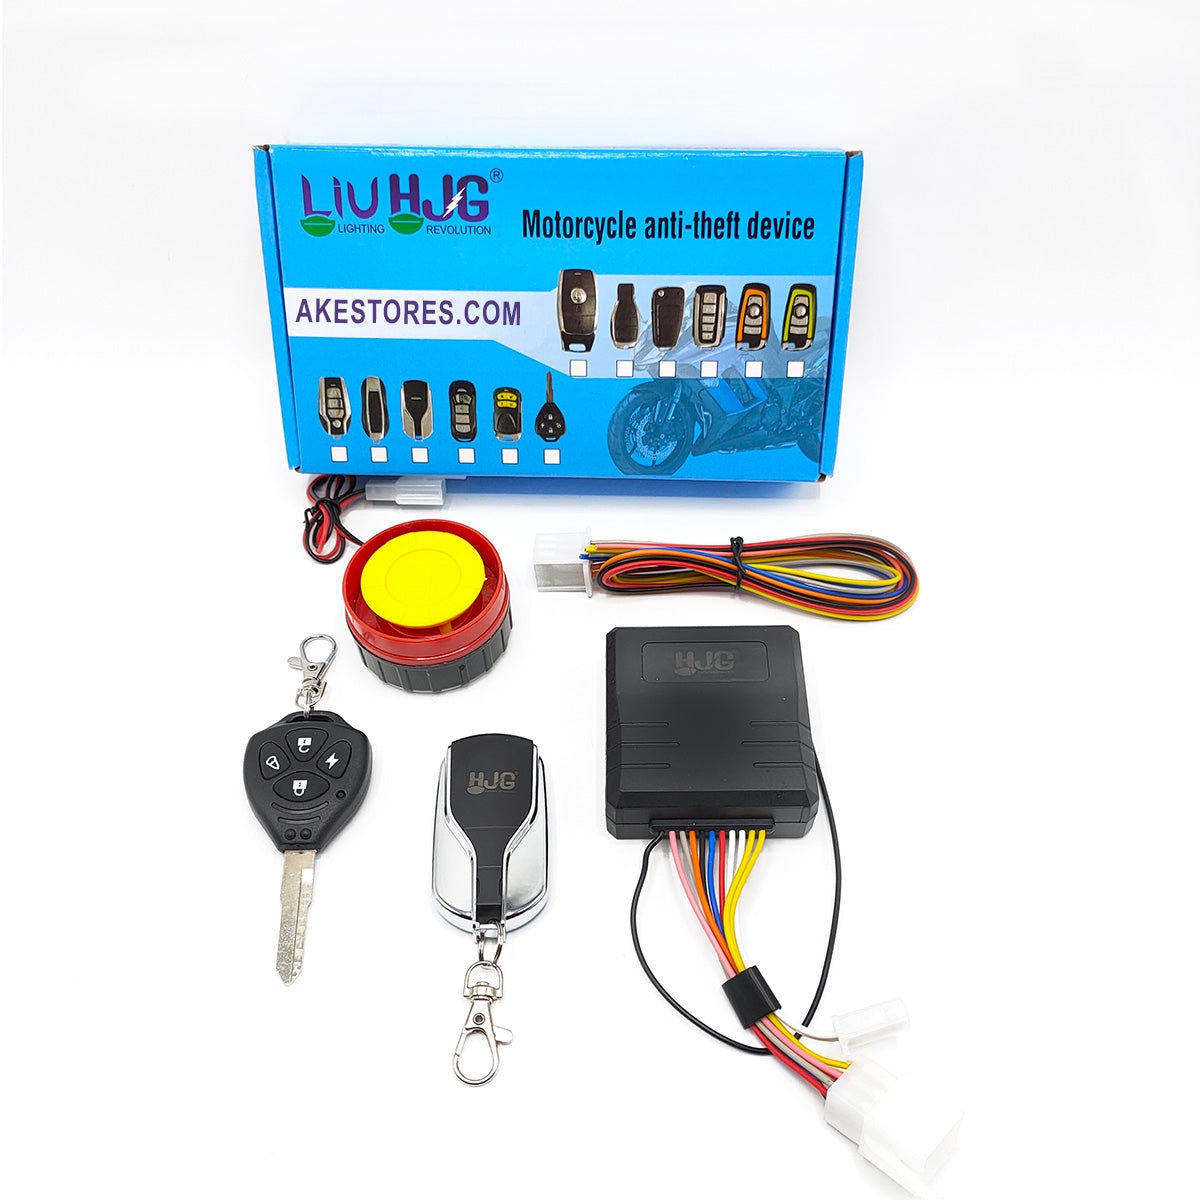
BIKE THIEF SECURITY LOCK
Brand: HJG & LIU HJG (both Brands own by Same Company) Two Remote Controls - (Key + Remote) Random Remote Model & Design will be send. KIT Design: it comes into 2 different model. (Function & performance Same) Security Alarm with Loud Sound 125 DB Self Starter & Kill Switch (Self start Motorcycle Only) Wide Remote Range Anti Theft / Rob / Waterproof Ultralow Power Consumption Package Include : 2 x Remote 1x Wire Bundle 1x Speaker 1x Kit.
Brand: Silk Vogue
Category: Vehicles & Parts > Vehicle Parts & Accessories > Vehicle Safety & Security > Vehicle Alarms & Locks > Motorcycle Alarms & Locks